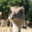
Label: bird